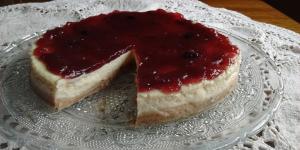
tarta de queso sin nata al horno